Sleeping Giant Wilderness Study Area

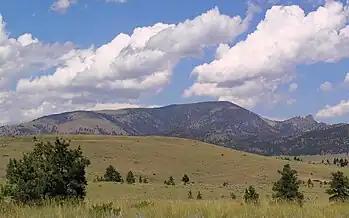
The Sleeping Giant formation, image taken from the south, looking north

Wilderness study areas (WSAs) are authorized by the Federal Land Policy and Management Act of 1976. The Act directed the Bureau of Land Management (BLM) of the United States Department of the Interior to inventory and study all federally owned roadless areas for possible designation as a Wilderness Area. To qualify as a wilderness study area, the land must be a roadless area of at least (or be of "manageable size"), generally unaffected by human development, provide opportunities for primitive or unconfined recreation, and have special ecological, geological, educational, historical, scientific and/or scenic value. Until the United States Congress makes a final determination on the status of a wilderness study area, the BLM must manage the area as a wilderness.